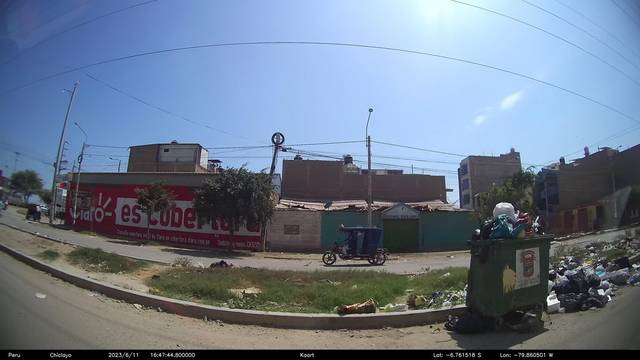
Region: Peru
Coordinates: -6.762, -79.861